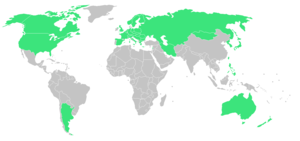
Carte des nations participantes aux Jeux olympiques d'hiver de 1972 à Sapporo.
Les Jeux olympiques d'hiver de 1972, officiellement connus comme les XIᵉˢ Jeux olympiques d'hiver, ont lieu à Sapporo au Japon du 3 au 13 février 1972. C'est la première fois dans l'histoire des Jeux d'hiver que ceux-ci sont organisés par une ville de plus d'un million d'habitants, mais également la première fois qu'ils se tiennent en dehors de l'Europe et des États-Unis, bien que la ville de Sapporo ait auparavant reçu l'organisation des Jeux de 1940, finalement annulés en raison de l'éclatement de la Seconde Guerre mondiale. Il s'agit des deuxièmes Jeux olympiques attribués au Japon après ceux d'été à Tokyo en 1964. L'ensemble des sites de compétition, construits spécialement pour l'occasion, se situent à moins de quinze kilomètres du centre-ville de Sapporo, à l'exception des pistes de ski du mont Eniwa, situées à une trentaine de kilomètres.